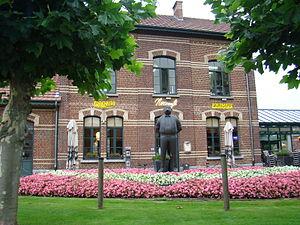
Hoeilaart (Brabant Flamand, Belgique) Hoeilaart former tram station. in front the statue of Nero, a Flemish comic strip figure.